Pervitino local history museum

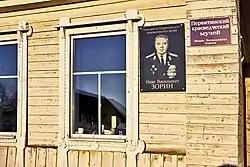
Pervitino Local History Museum building

Pervitino local history museum is a museum of Local Lore and History located in Pervitino village, Likhoslavlsky District, Tver Oblast in 15 kilometres from Likhoslavl and 70 kilometres from Tver, Russia. Museum address: Tver region, Likhoslavl district, village Pervitino, Sevastyanova st., 14.